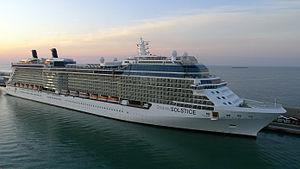
Celebrity Cruises est une compagnie maritime américaine spécialisée dans les croisières. Elle est basée à Miami en Floride. Cette compagnie est la propriété depuis 1997 de Royal Caribbean Cruise Line, tout comme Pullmantur Cruise et Azamara Cruises.